Waltzing Matilda

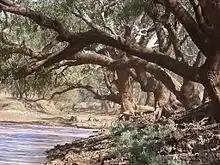
Combo Waterhole, thought to be the location that inspired the story of "Waltzing Matilda"

In 1895, Andrew Barton Paterson was living in Sydney, New South Wales. By day, he was a solicitor. By night he wrote his much-loved poetry and moonlighted as a freelance journalist under the pen name of "The Banjo". Banjo was the name of his favourite horse on his father's farm. Paterson took a holiday from his day job, probably in early August. He made a journey of at least 5 days to visit Sarah Riley, his fiancée of 7 years, in Winton, central-western Queensland and to see how people lived on the enormous, remote sheep stations in the district.